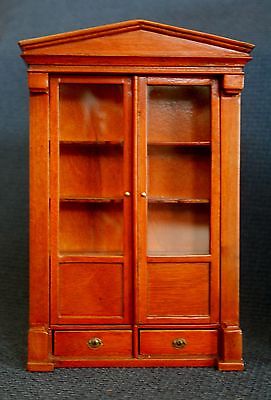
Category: cabinet